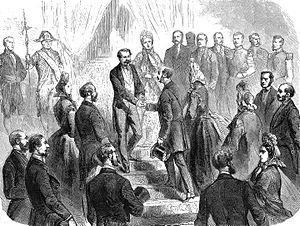
Visite de l’empereur Maximilien et de l’impératrice Charlotte du Mexique à l’empereur Napoléon
Cette page concerne l'année 1864 du calendrier grégorien.